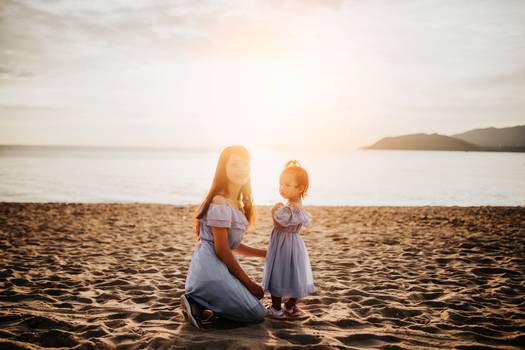
Label: No Watermark